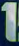
Number: 1